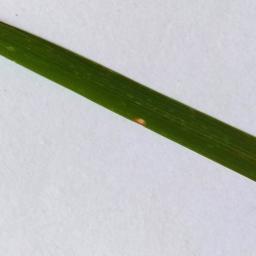
Label: Rice___Leaf_Blast